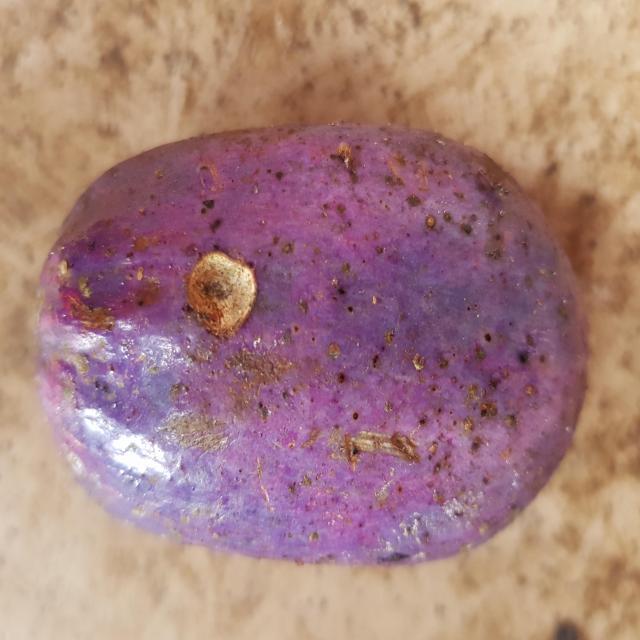
Plum grade: cracked